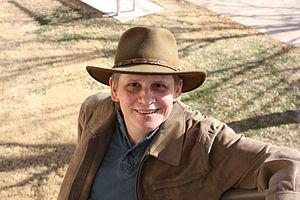
Thomas S. Ray, né en 1954, est un écologue qui a créé et développé le projet Tierra, une simulation informatique de la vie artificielle.